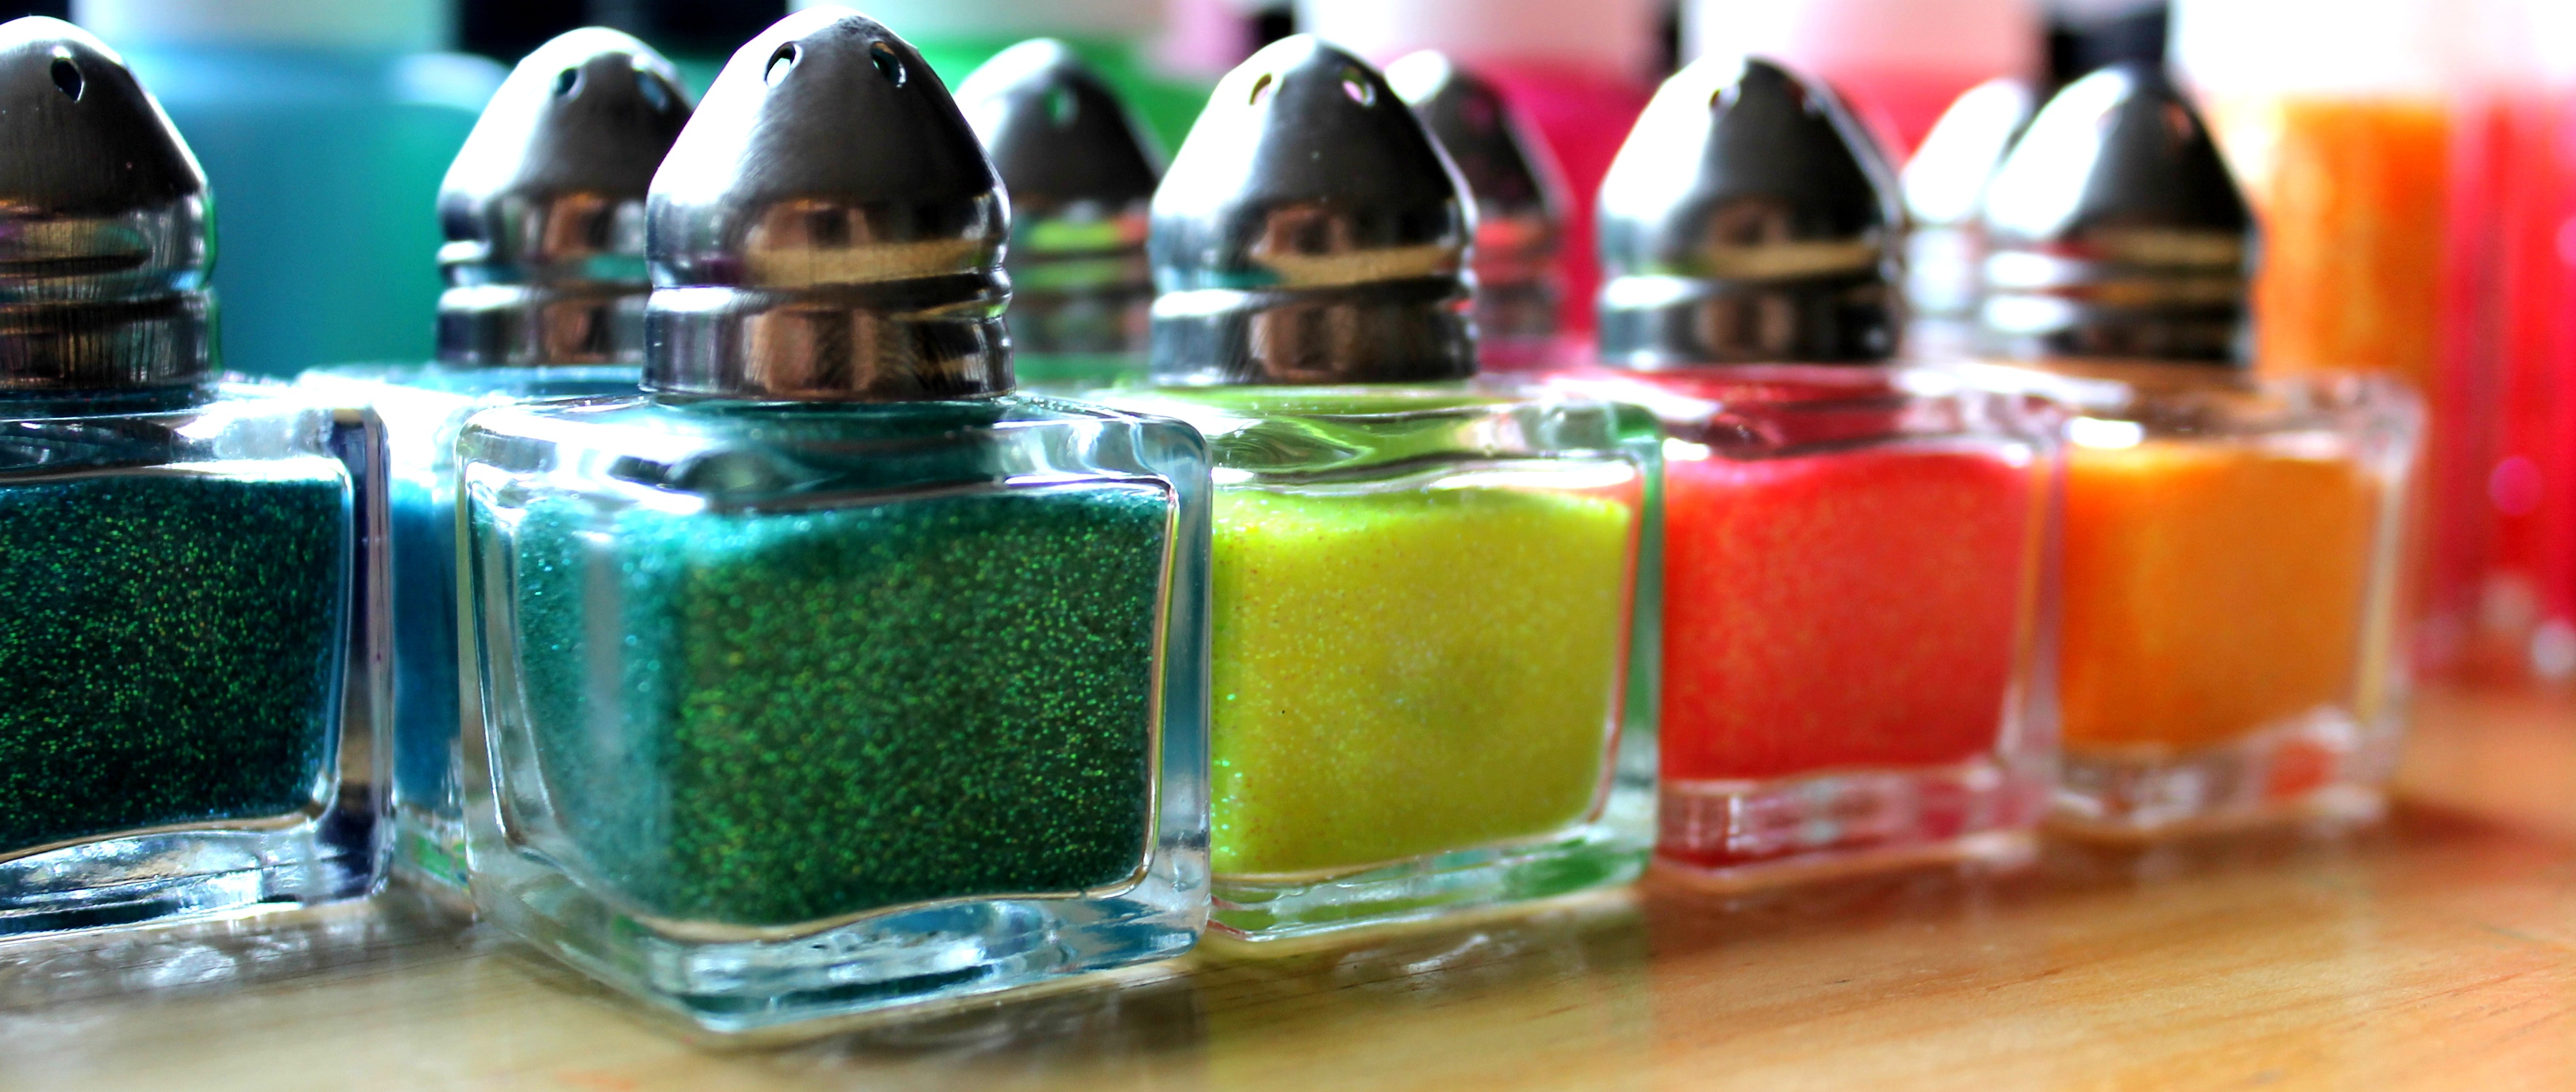
color, drink, glass bottle, nail polish, cosmetics, nail care, distilled beverage